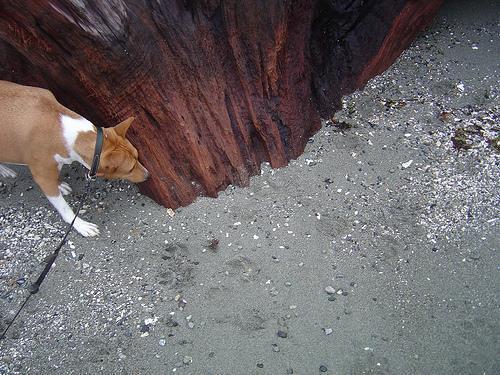
basenji